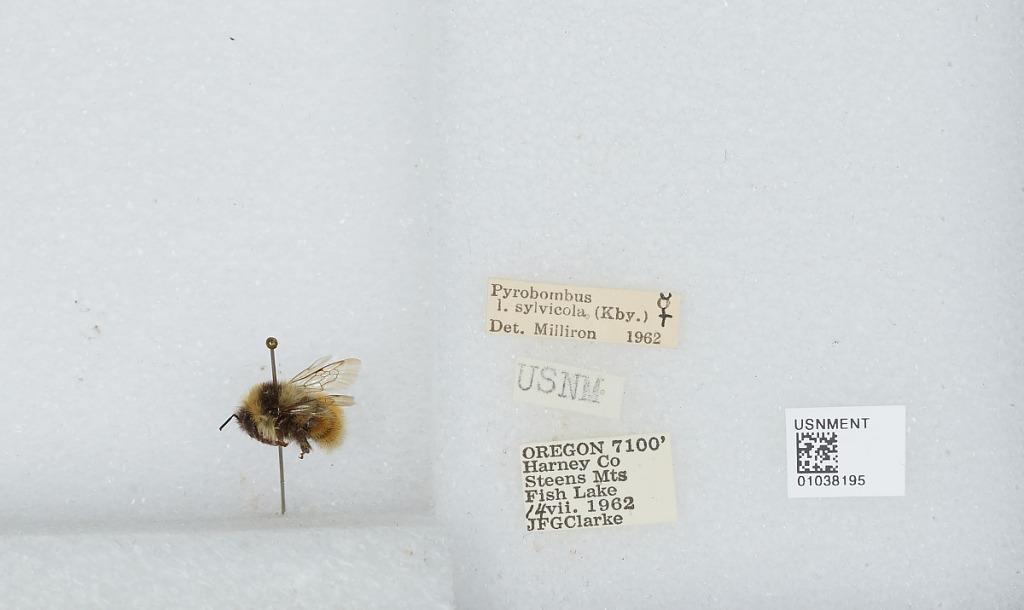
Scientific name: Bombus (Pyrobombus) sylvicola Kirby
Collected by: J. Clarke
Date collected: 1962-7-14
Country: United States
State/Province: Oregon
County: Harney
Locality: Steens Mountains, Fish Lake
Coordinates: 42.7381, -118.644
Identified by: Milliron